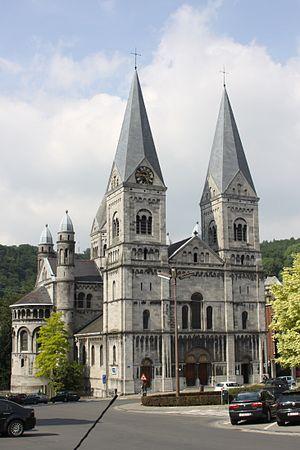
Église Notre-Dame et Saint-Remacle, rue Xhrouet, Spa